Plomo Mummy

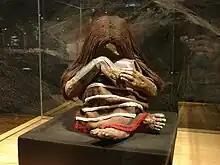
The replica of the Plomo Mummy on display at the Museo Nacional de Historia Natural in Santiago, Chile.

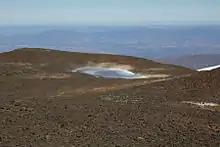
The "Enterratorio" where the mummy was found, at the secondary summit of El Plomo, 10 m left of the frozen lake. (Altitude 5,400 m)

The Plomo Mummy (also known as Boy of El Plomo, El Plomo Mummy, or La Momia del Cerro El Plomo in Spanish) is the well preserved remains of an Incan child found on Cerro El Plomo near Santiago, Chile in 1954. It was discovered by Guillermo Chacón Carrasco, Jaime Ríos Abarca, and Luis Gerardo Ríos Barrueto. The mummy was brought to the attention of Grete Mostny at the Chilean National Museum of Natural History; she later proved instrumental in the museum's acquisition of the specimen. The Plomo Mummy was the first notable frozen mummy discovery of high-altitude Capacocha human sacrifice by the Incas, a practice called "qhapaq hucha".